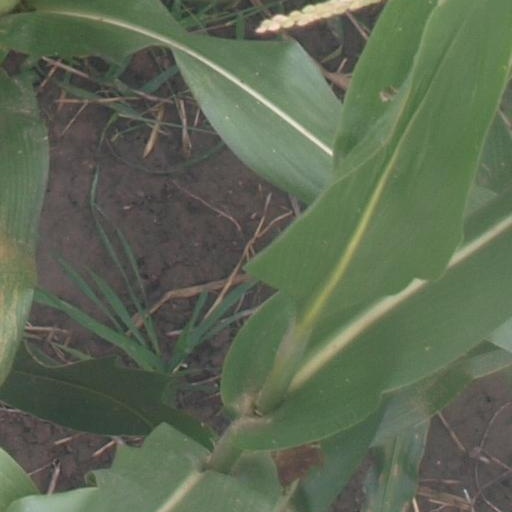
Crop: maize; corn